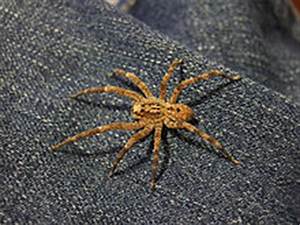
Label: ragno